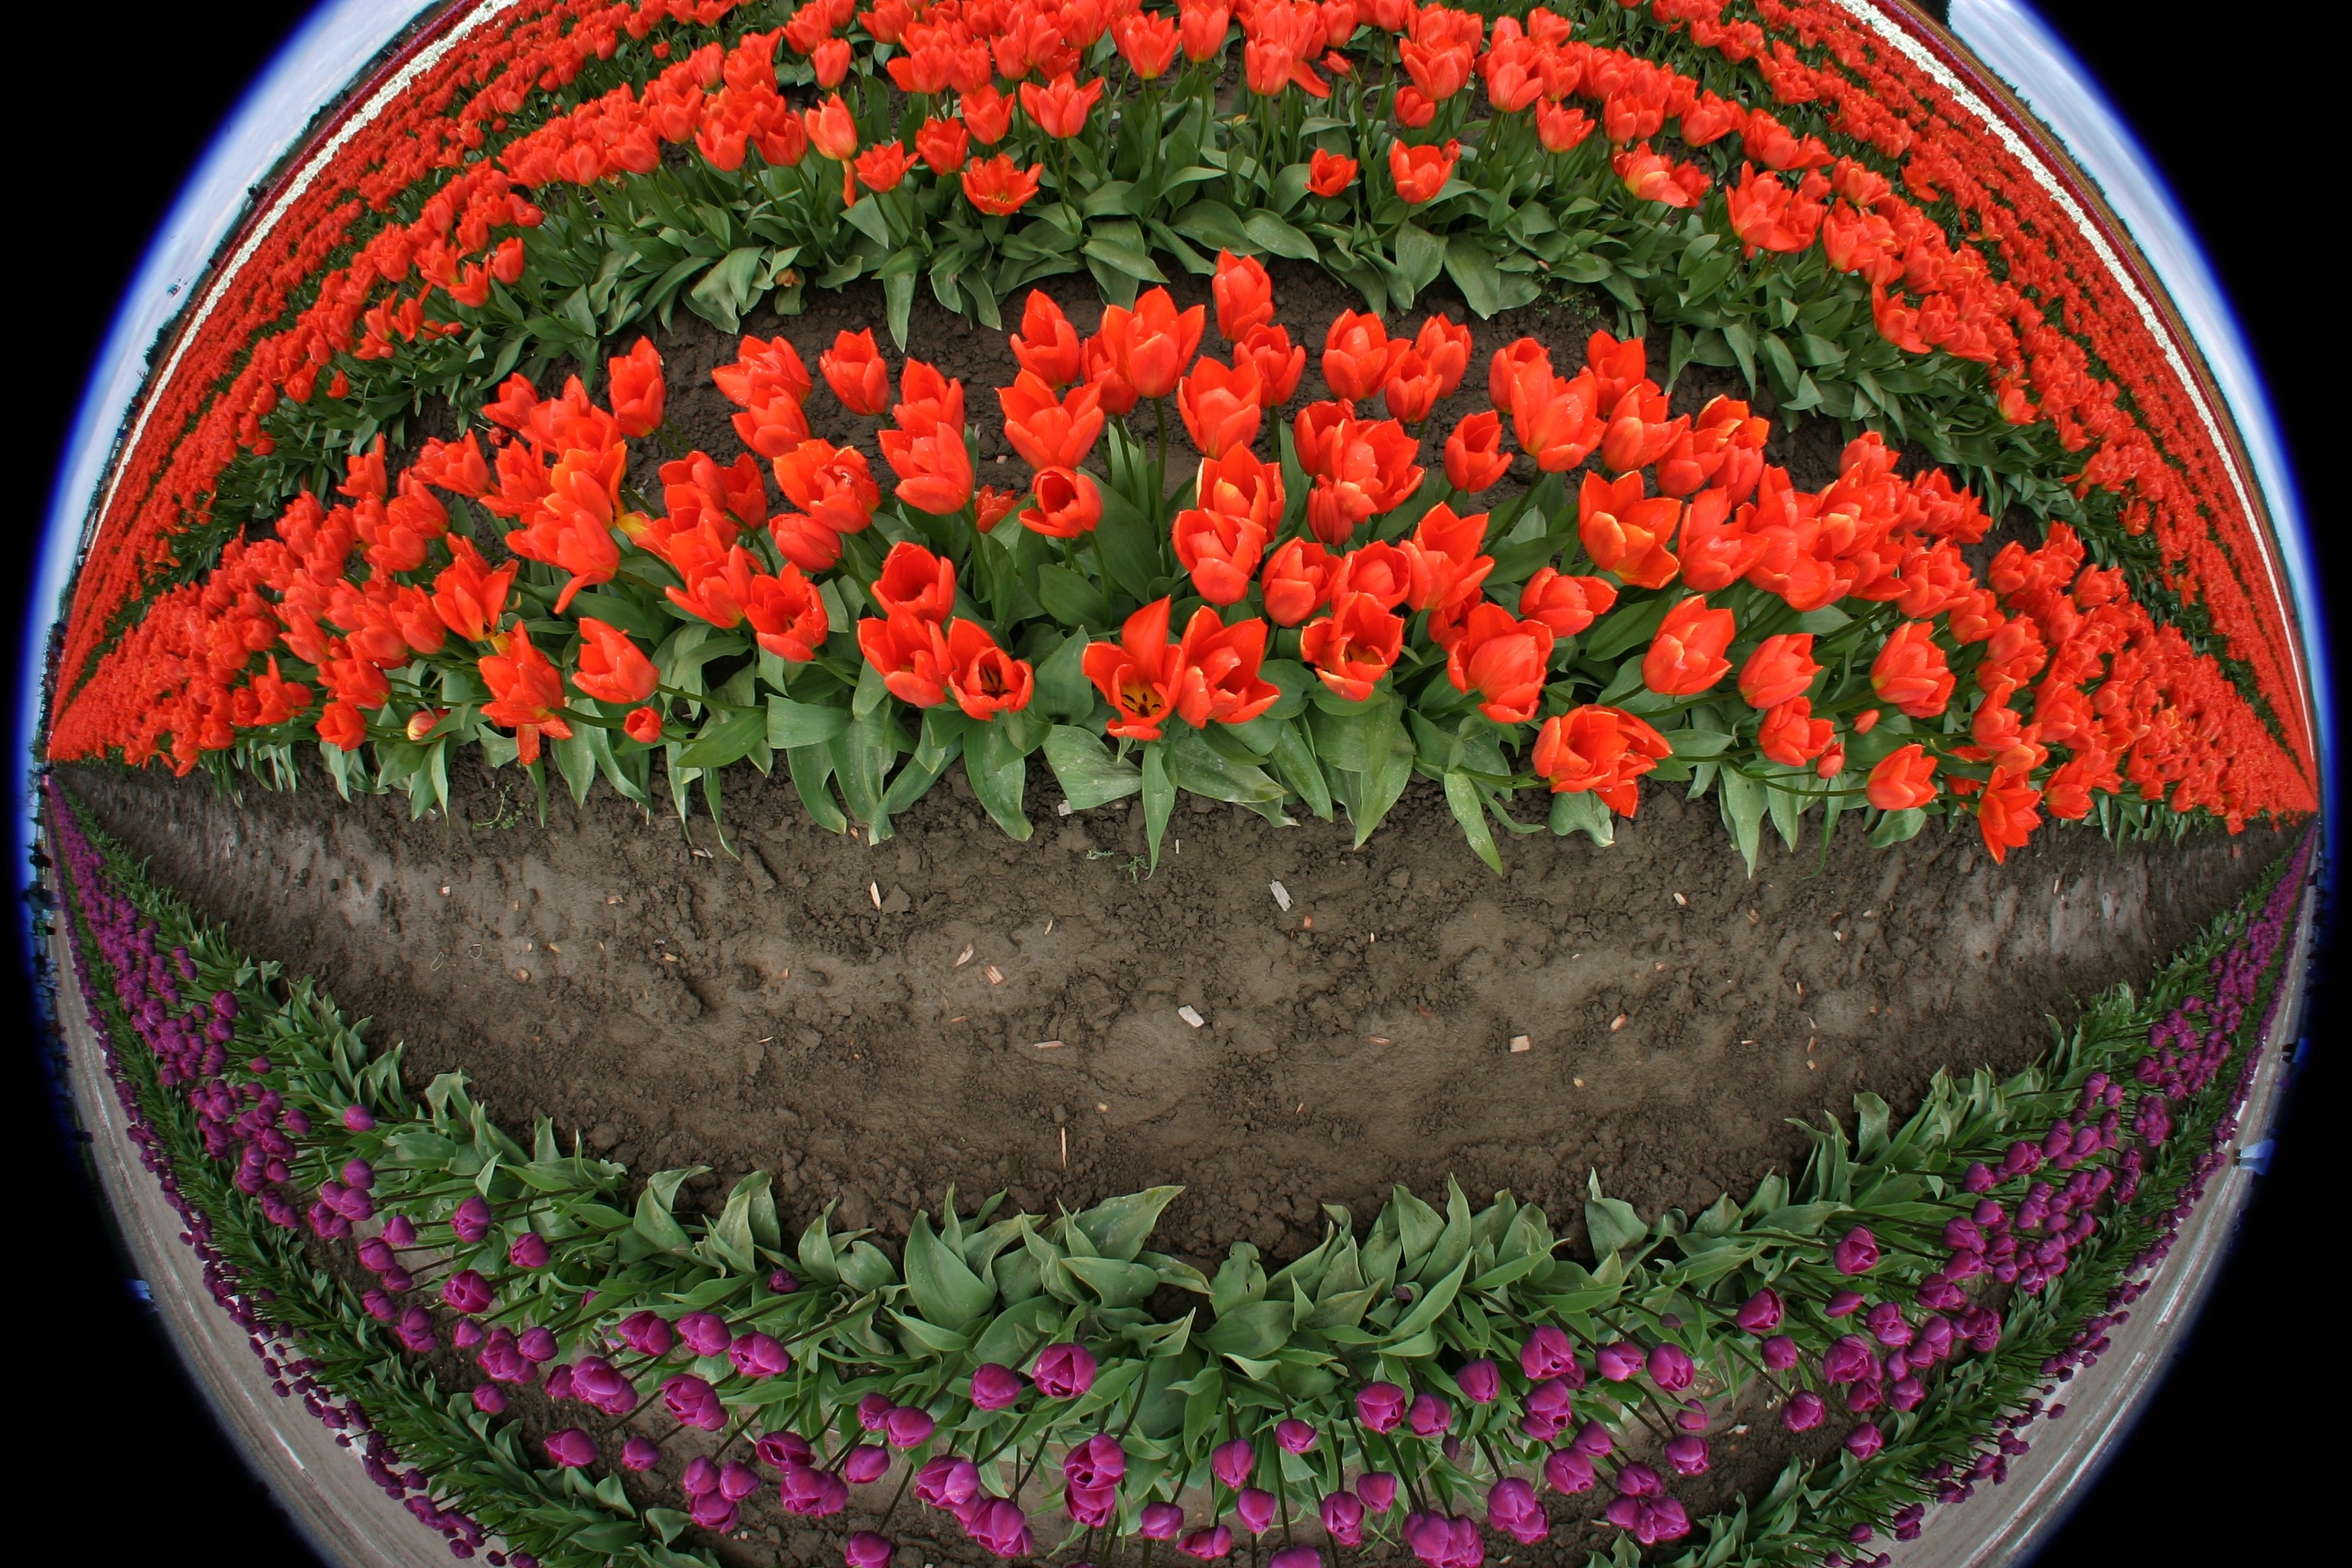
plant, field, farm, flower, purple, food, red, produce, flowers, tulips, floristry, flowering plant, dishware, floral design, fish eye, land plant, flower arranging